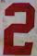
Number: 2